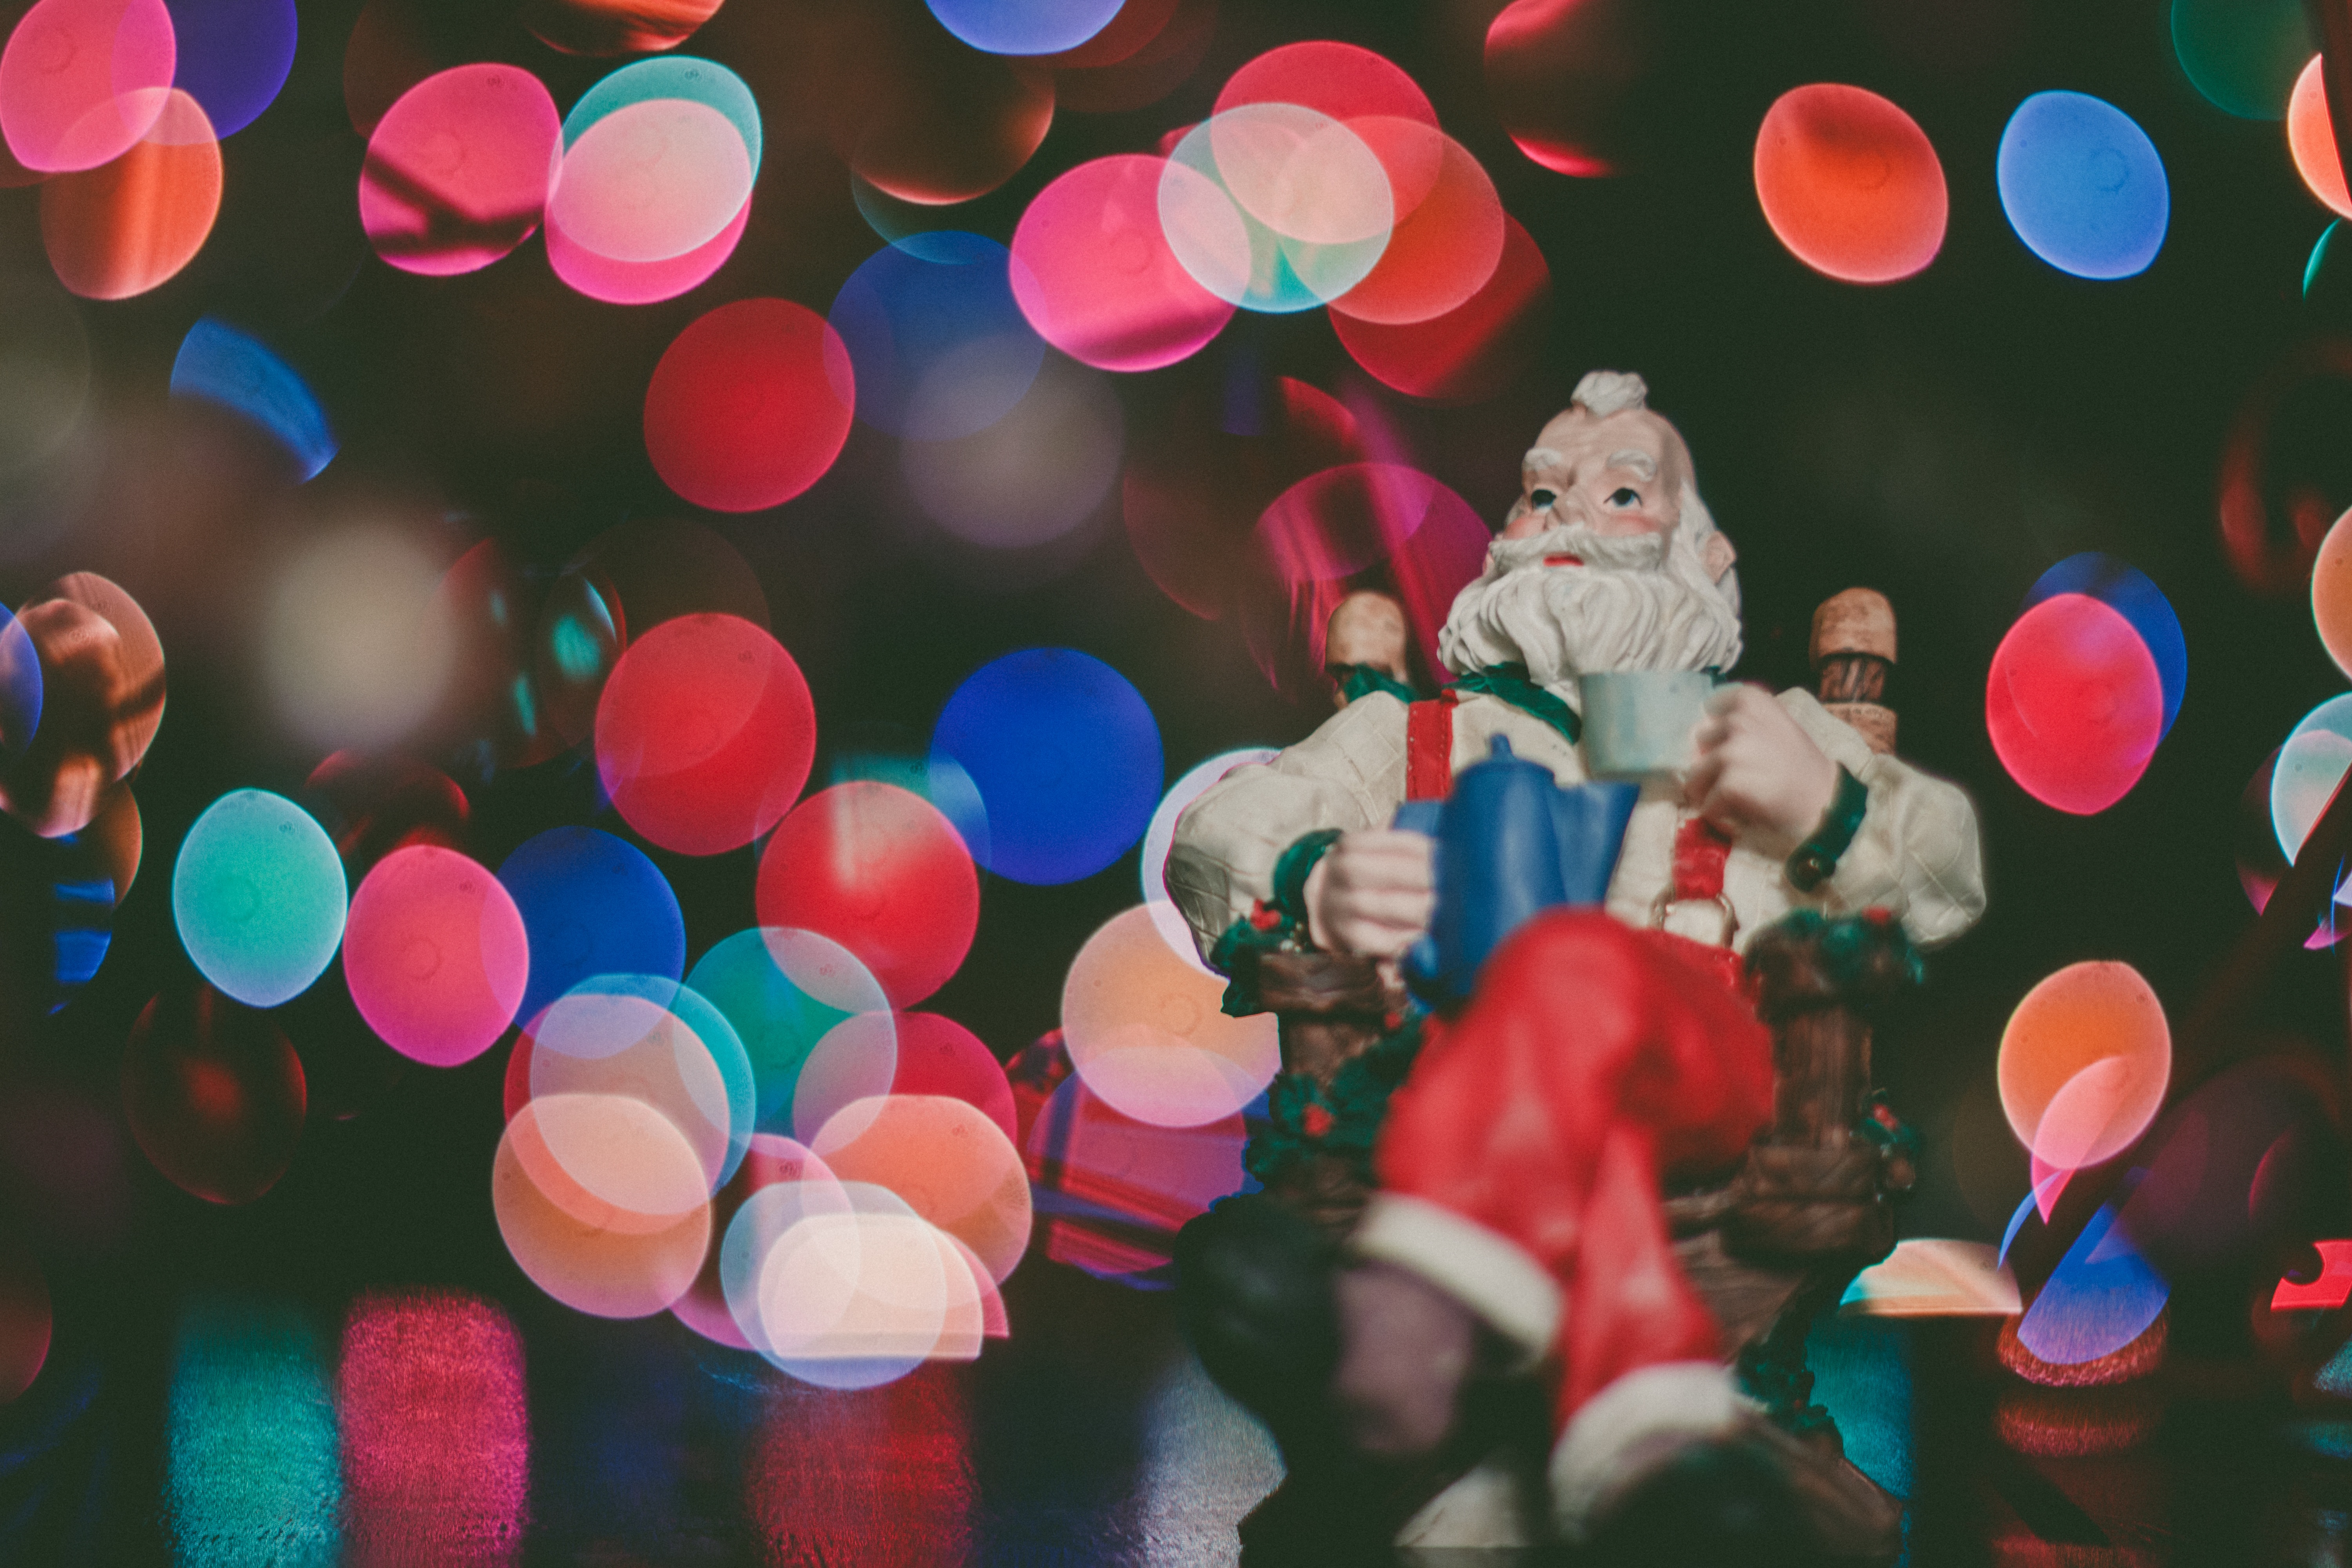
bokeh, crowd, red, color, christmas, toy, santa, christmas decoration, father christmas, fesitve